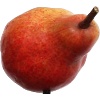
Label: red_pear